Fin (legend)

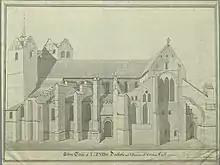
A drawing of Lund Cathedral as it appeared in 1750. Its construction began in the 11th century.

A similar legend exists in the Swedish town of Lund, where a troll or giant is supposed to have helped with the construction of Lund Cathedral. Two statues in the crypt of the cathedral are said to be the petrified remains of the legendary creature and his wife. The earliest known mention of the legend as it appears in Lund dates from 1593. The Imperial diplomat Erich Lassota von Steblau had been imprisoned in Sweden and was on his way back to continental Europe when he stopped in Lund and made a passing mention of the legend. Lassota von Steblau writes that the two statues in the crypt of the cathedral were "giants" who tried to prevent the cathedral from being built. They had been punished by God and turned into stone for this.